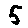
Label: 5